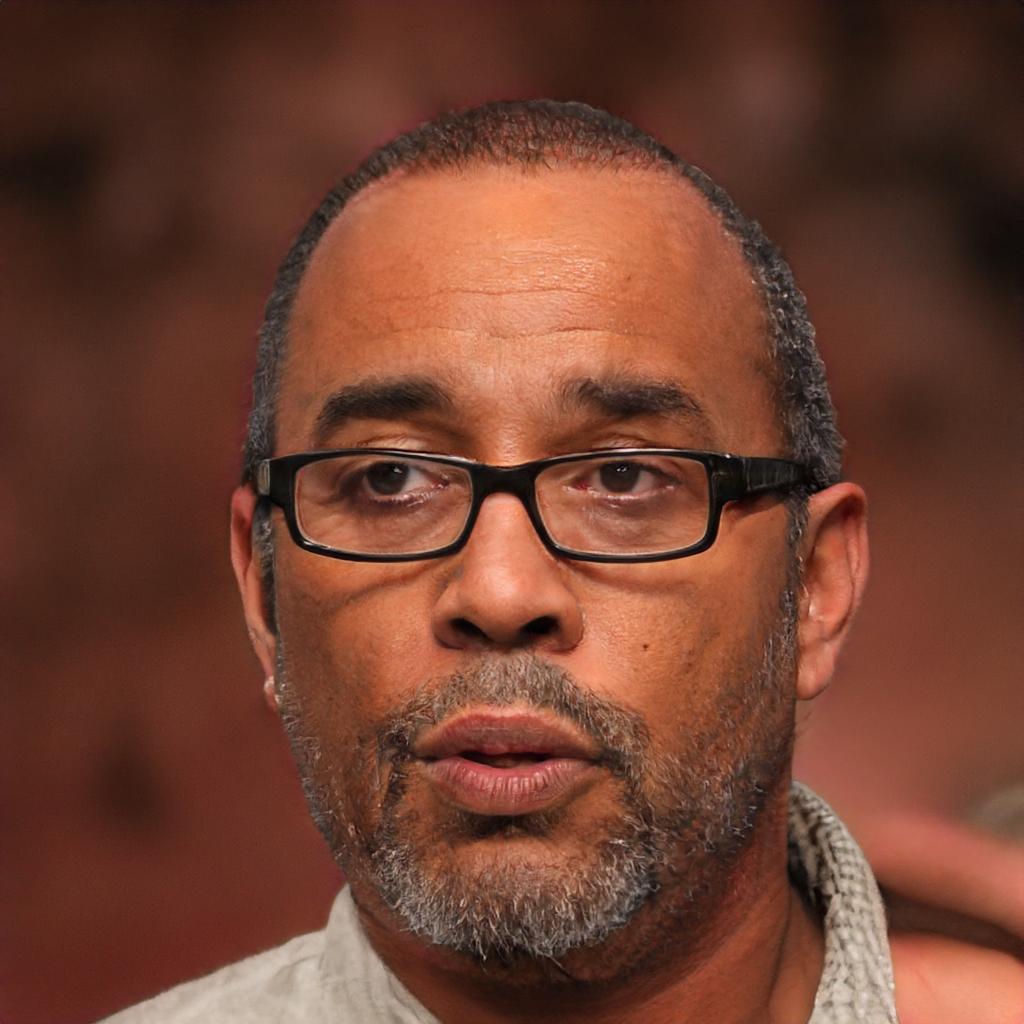
Gender: Male